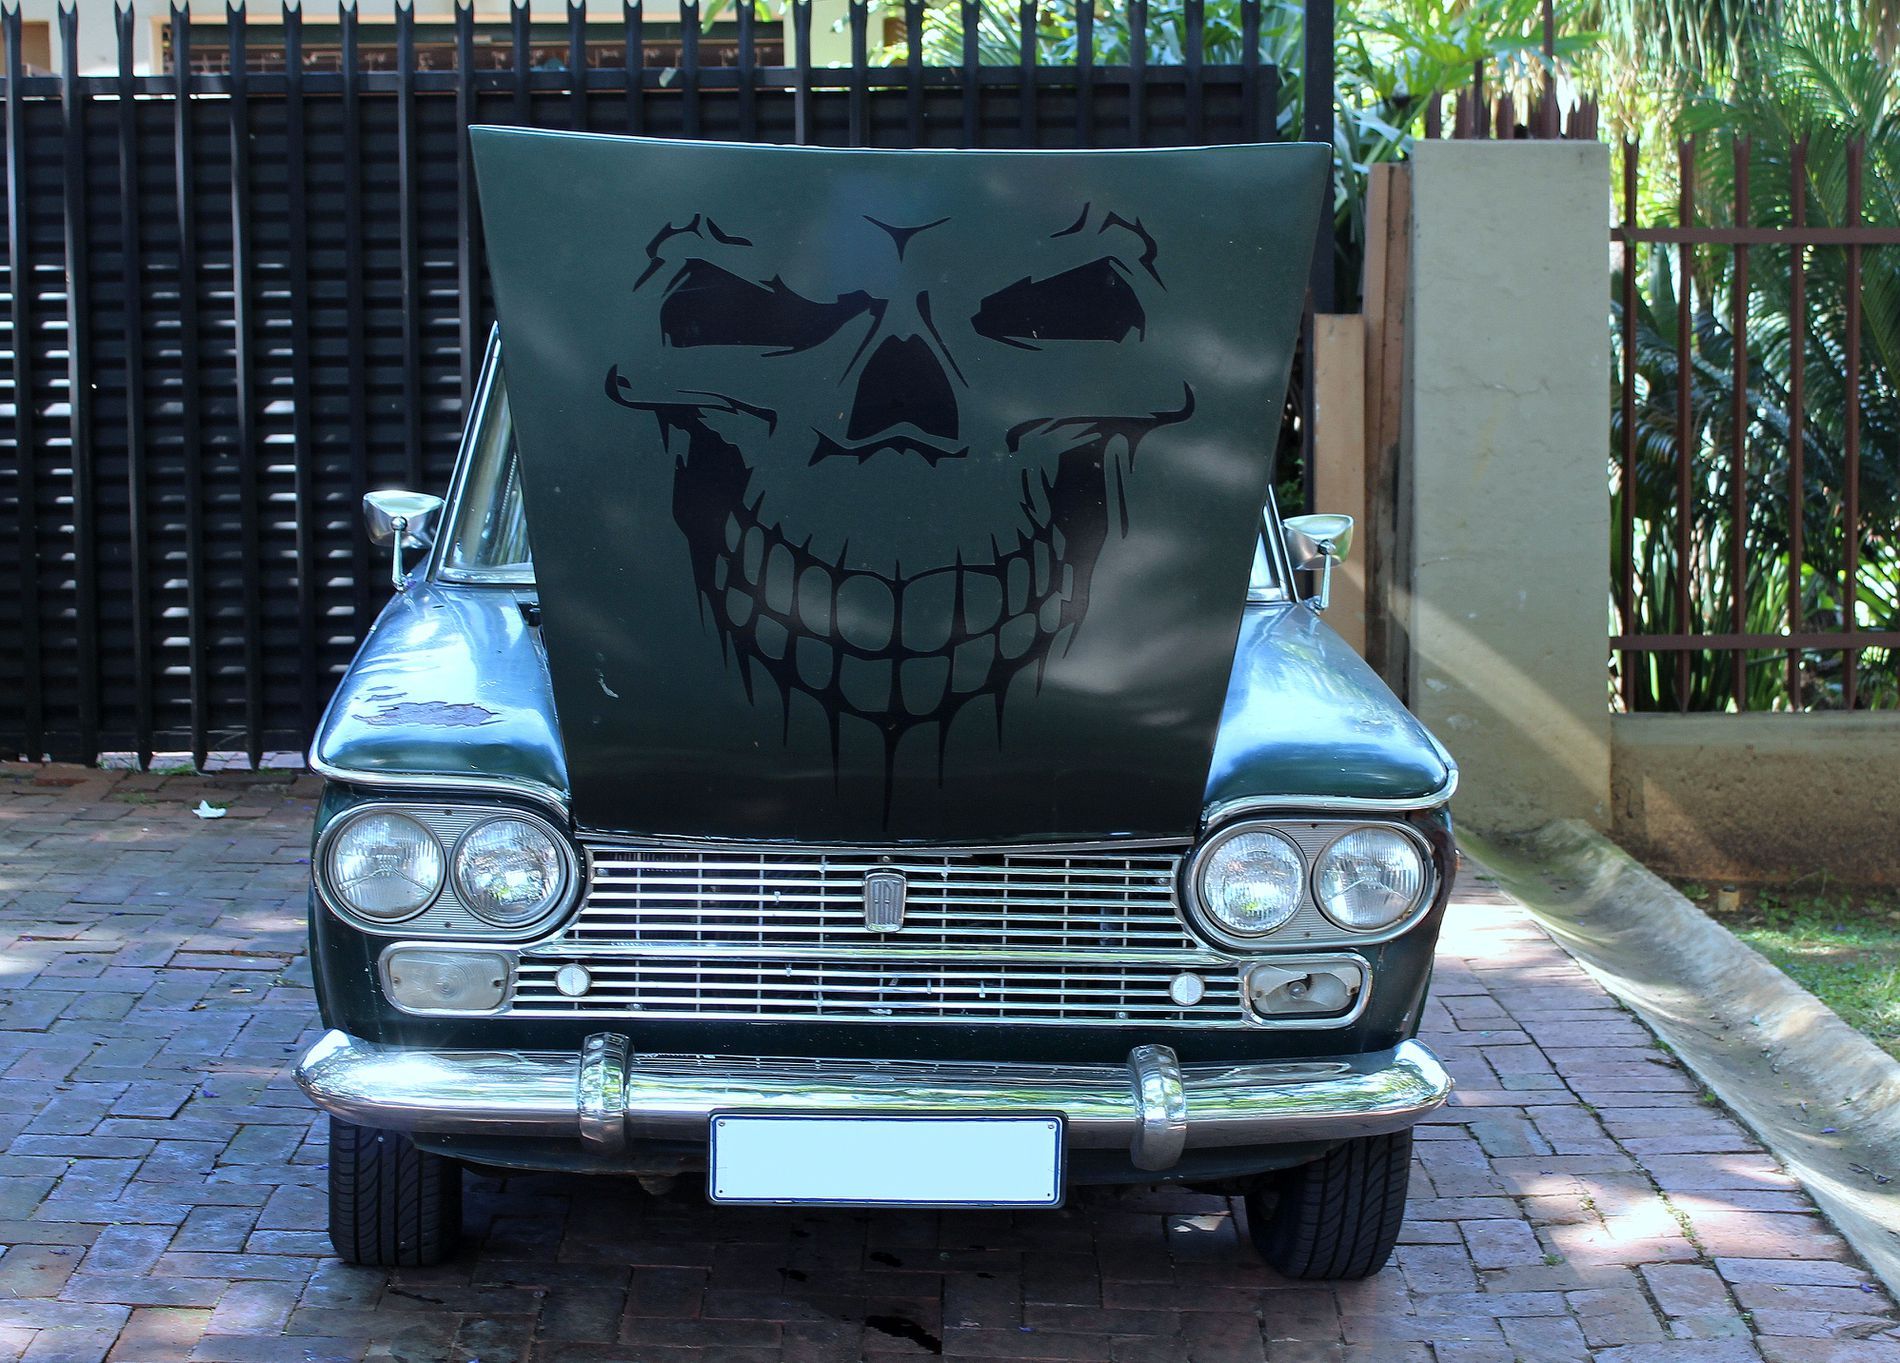
Skull car design
The photo shows a classic turquoise car with its hood open and lifted to reveal a large skull design, glaring fiercely with its black eyes.
This image shows the front view of a classic car. The front view shows the entire car from the front, highlighting the bold skull design on the raised hood. The car appears to be parked in a park. The sun casts its rays on the car.
Labels: Bumper, Transportation, Vehicle, Car, Headlight, Machine, Wheel, Arbour, Garden, Nature, Outdoors, Alloy Wheel, Car Wheel, Spoke, Tire, hood, Skull, Hood
Camera: Canon Canon EOS 700D
Lens: EF-S18-55mm f/3.5-5.6 III
Aperture: F5.6
Exposure: 1/50 sec
ISO: 160
Focal length: 34.0 mm